Kurt Meyer

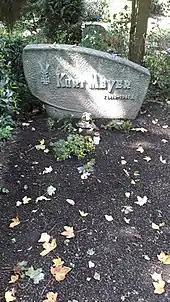
Meyer's grave in Hagen

The Canadian forces began their advance on Falaise, planning to meet up with the Americans with the goal of encircling and destroying most of the German forces in Normandy. The Hitlerjugend division was holding the northern point of what became known as the Falaise pocket. After several days of fighting Meyer's unit was reduced to about 1,500 men, whom he led in an attempt to break out of the pocket. Meyer described the conditions in the pocket in his memoirs: "Concentrated in such a confined space, we offer unique targets for the enemy air power. [...] Death shadows us at every step". Meyer was wounded during the fight with the 3rd Canadian Division, but escaped from the Falaise pocket with the division's rearguard. The remnants of the division joined the retreat across the Seine and into Belgium. On 27August, Meyer was awarded the Swords to the Knight's Cross with Oak Leaves and promoted to SS-"Brigadeführer". He led his retreating unit as far as the Meuse, where he and his headquarters were ambushed by an American armoured column on 6September. The division's staff fled into a nearby village, where Meyer and his driver hid in a barn. A farmer discovered them, and informed the Belgian resistance. Meyer surrendered to local partisans, who handed him over to the Americans on 7September.